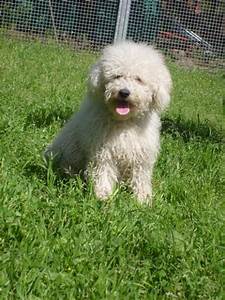
Label: dog